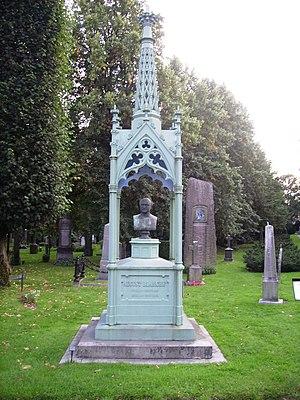
August Theodor Blanche, né à Stockholm le 17 septembre 1811 et mort à Stockholm le 30 novembre 1868, est un journaliste, écrivain et homme politique suédois.